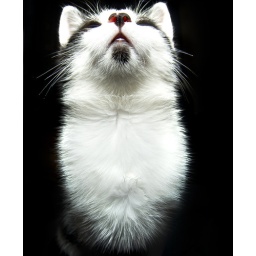
Our kitten in the style of Queens Bohemian Rhapsody video